Costa Mesa, California

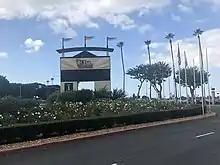
Fairgrounds, Costa Mesa, in 2020

The Trinity Broadcasting Network was headquartered in Costa Mesa (and had its main production studio there) until it relocated most of its operations to Texas but still maintains a presence in the city.